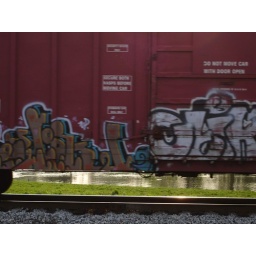
I got stopped by a train on the way home from practice. I was the only one who was excited.